Kadakh

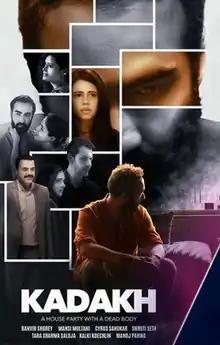
Film poster

Kadakh (: Tough) is a 2019 Indian Hindi-language black comedy drama film featuring Ranvir Shorey, Kalki Koechlin, Rajat Kapoor and Cyrus in the prominent roles. The film, directed by Kapoor, is set on a night of Deepawali celebration when a Mumbai based couple organise a party at their home only to face bizarre circumstances during the whole night.